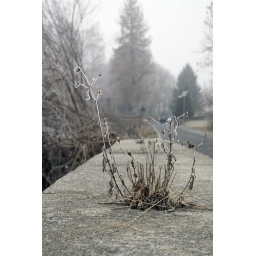
_MG_6700.jpg - Not a Burning but a Frozen Landscape: Winter in Piedmont, Italy; flower in a crannied wall